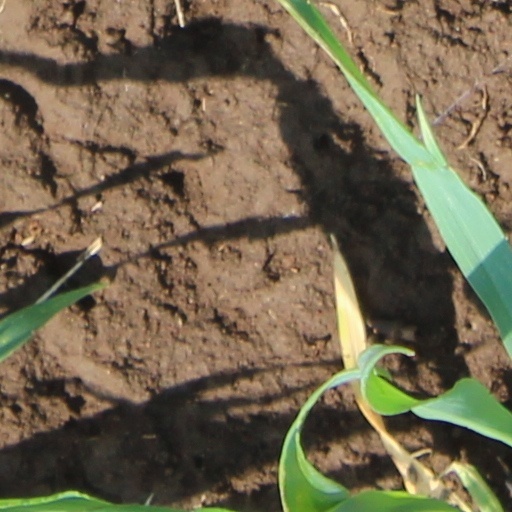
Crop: wheat